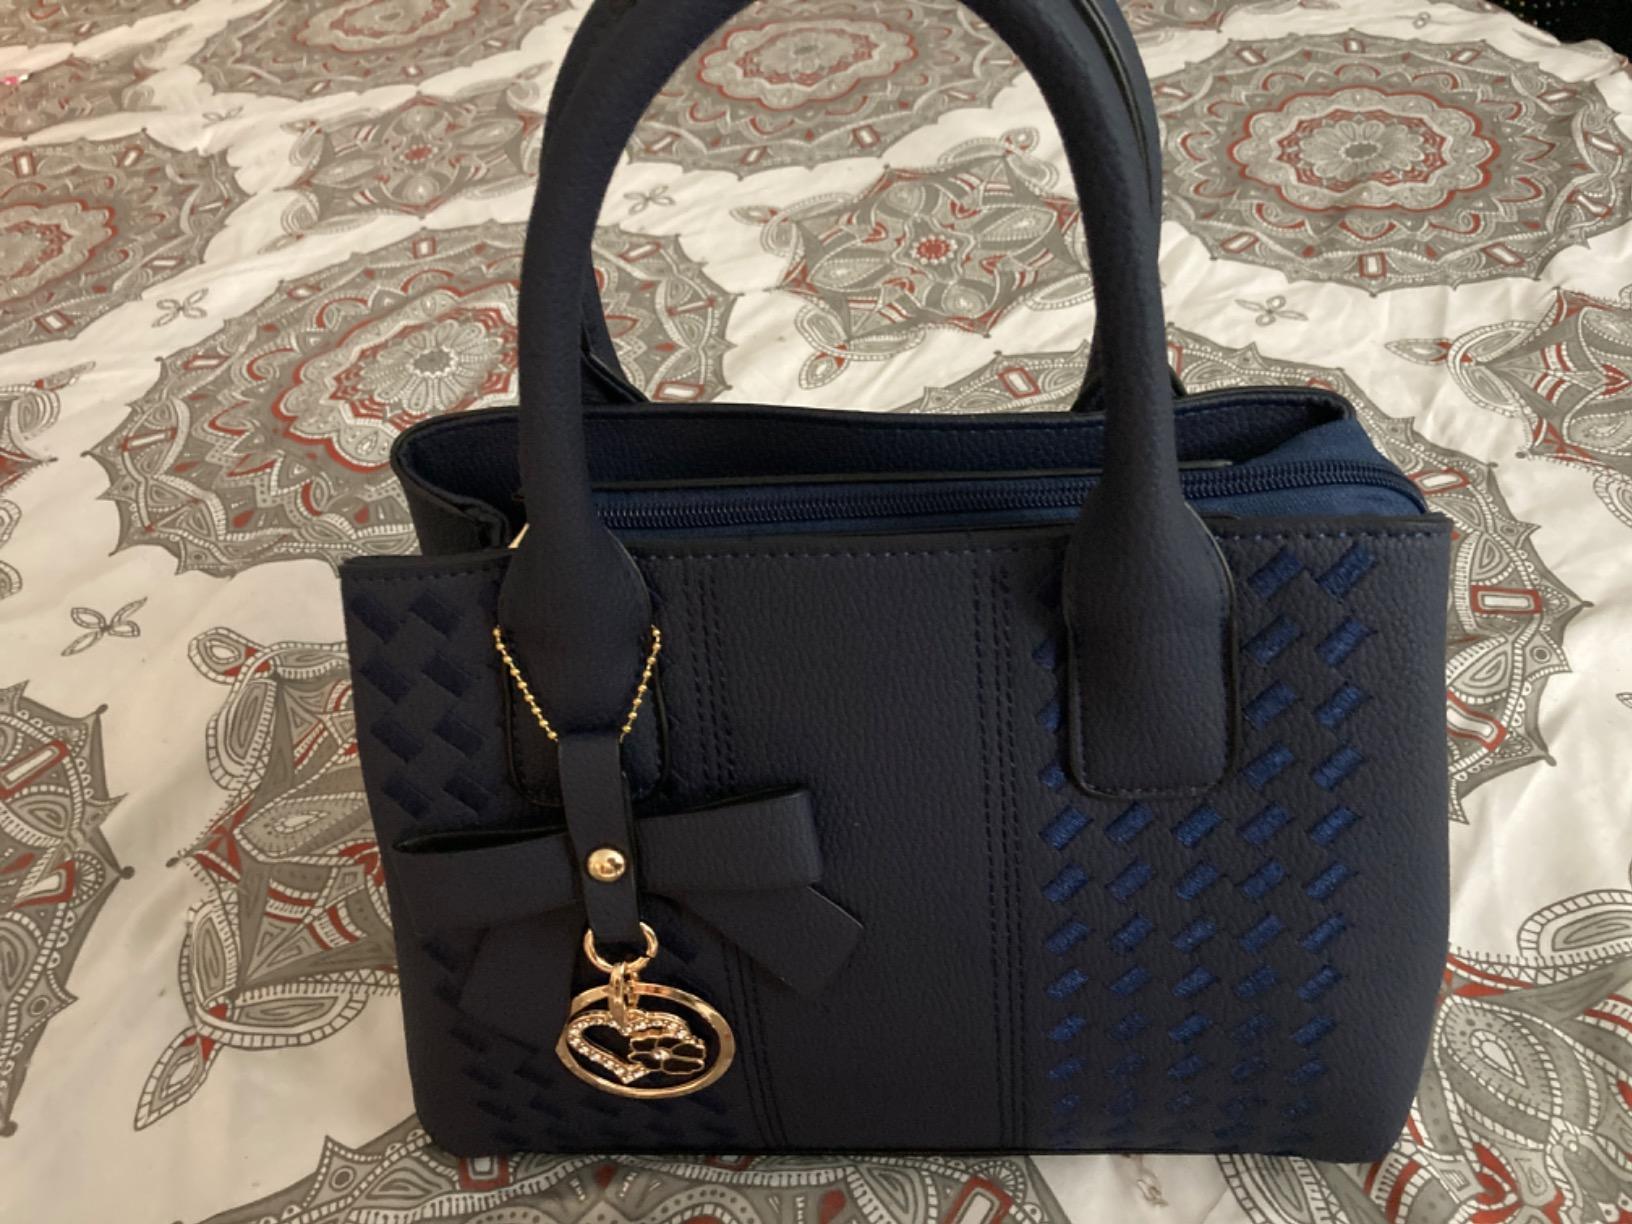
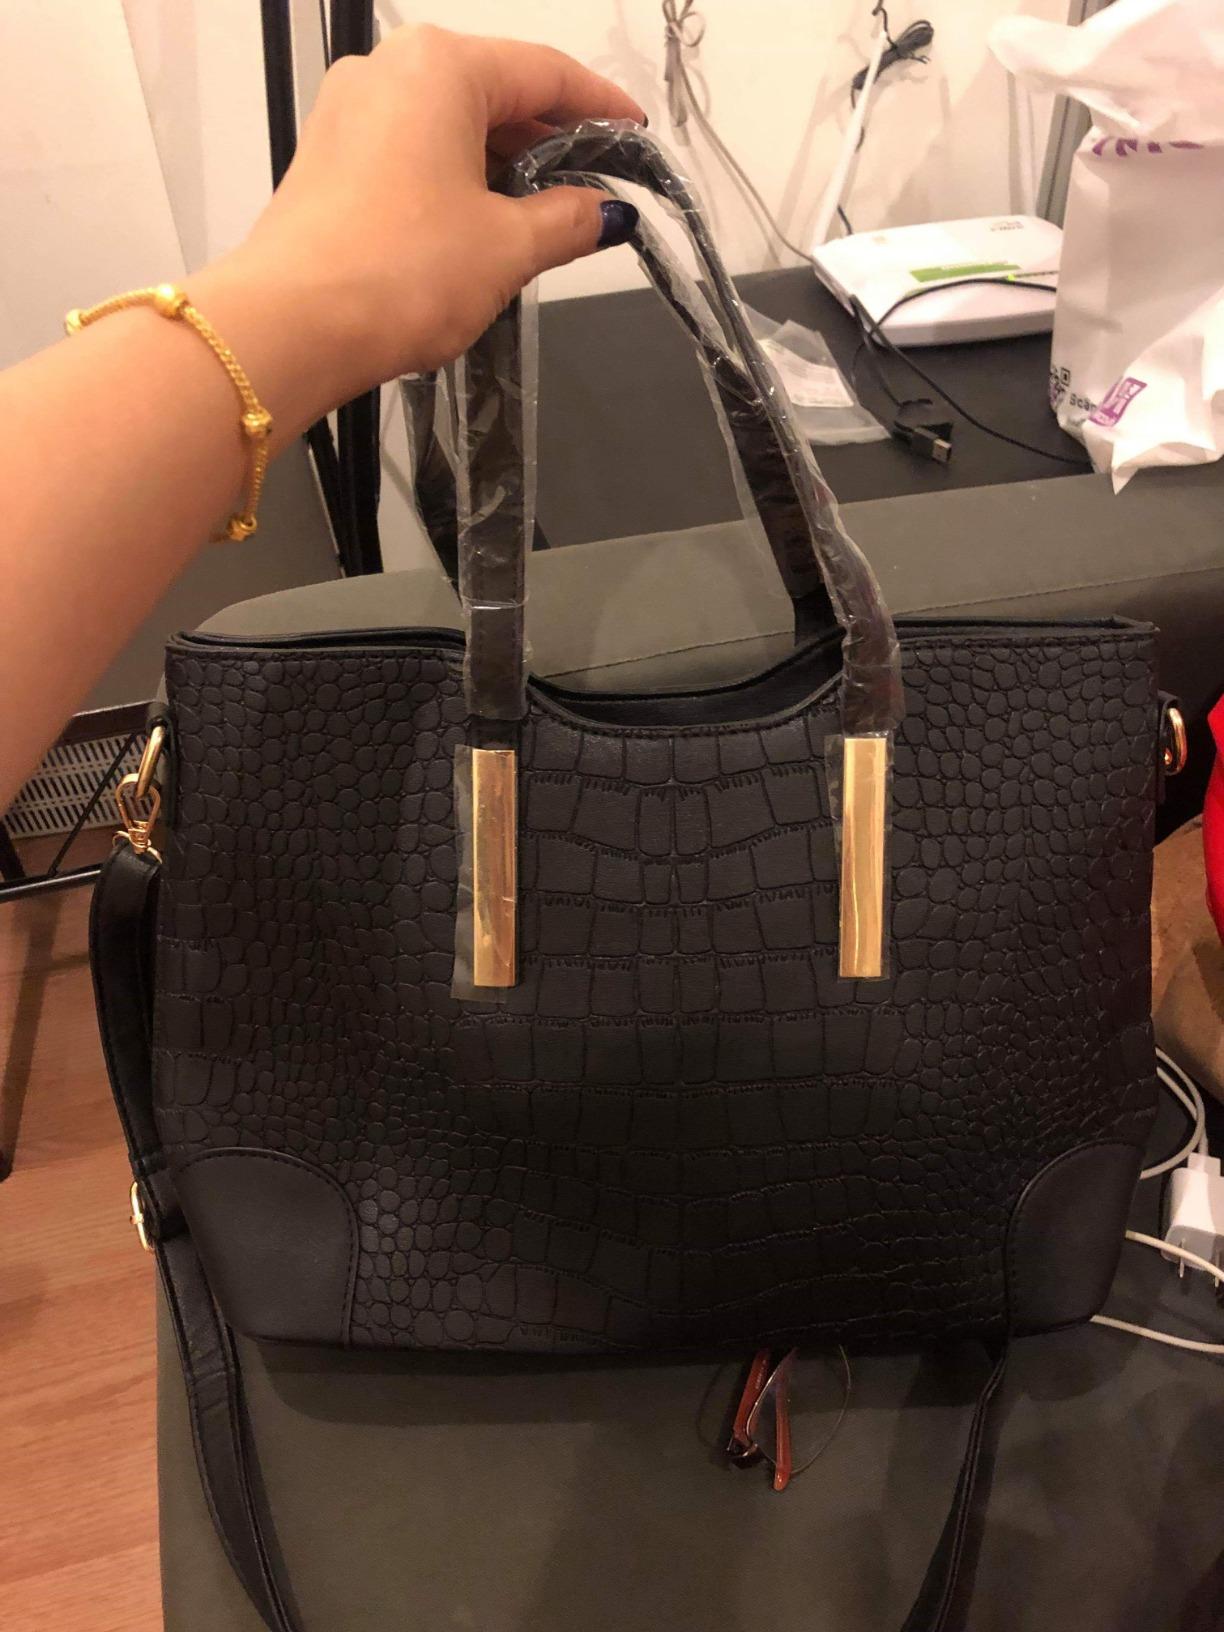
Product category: accessories_handbag
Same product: no